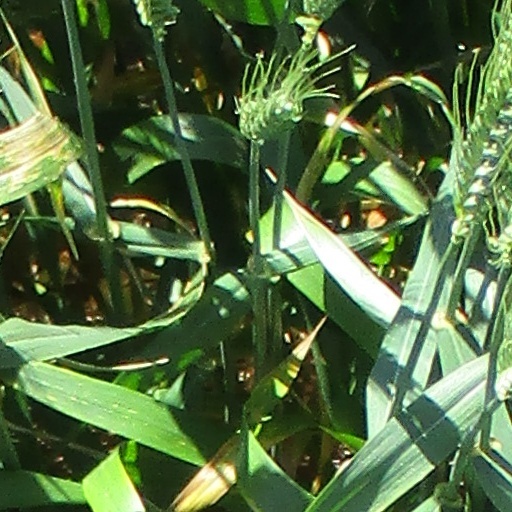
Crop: wheat